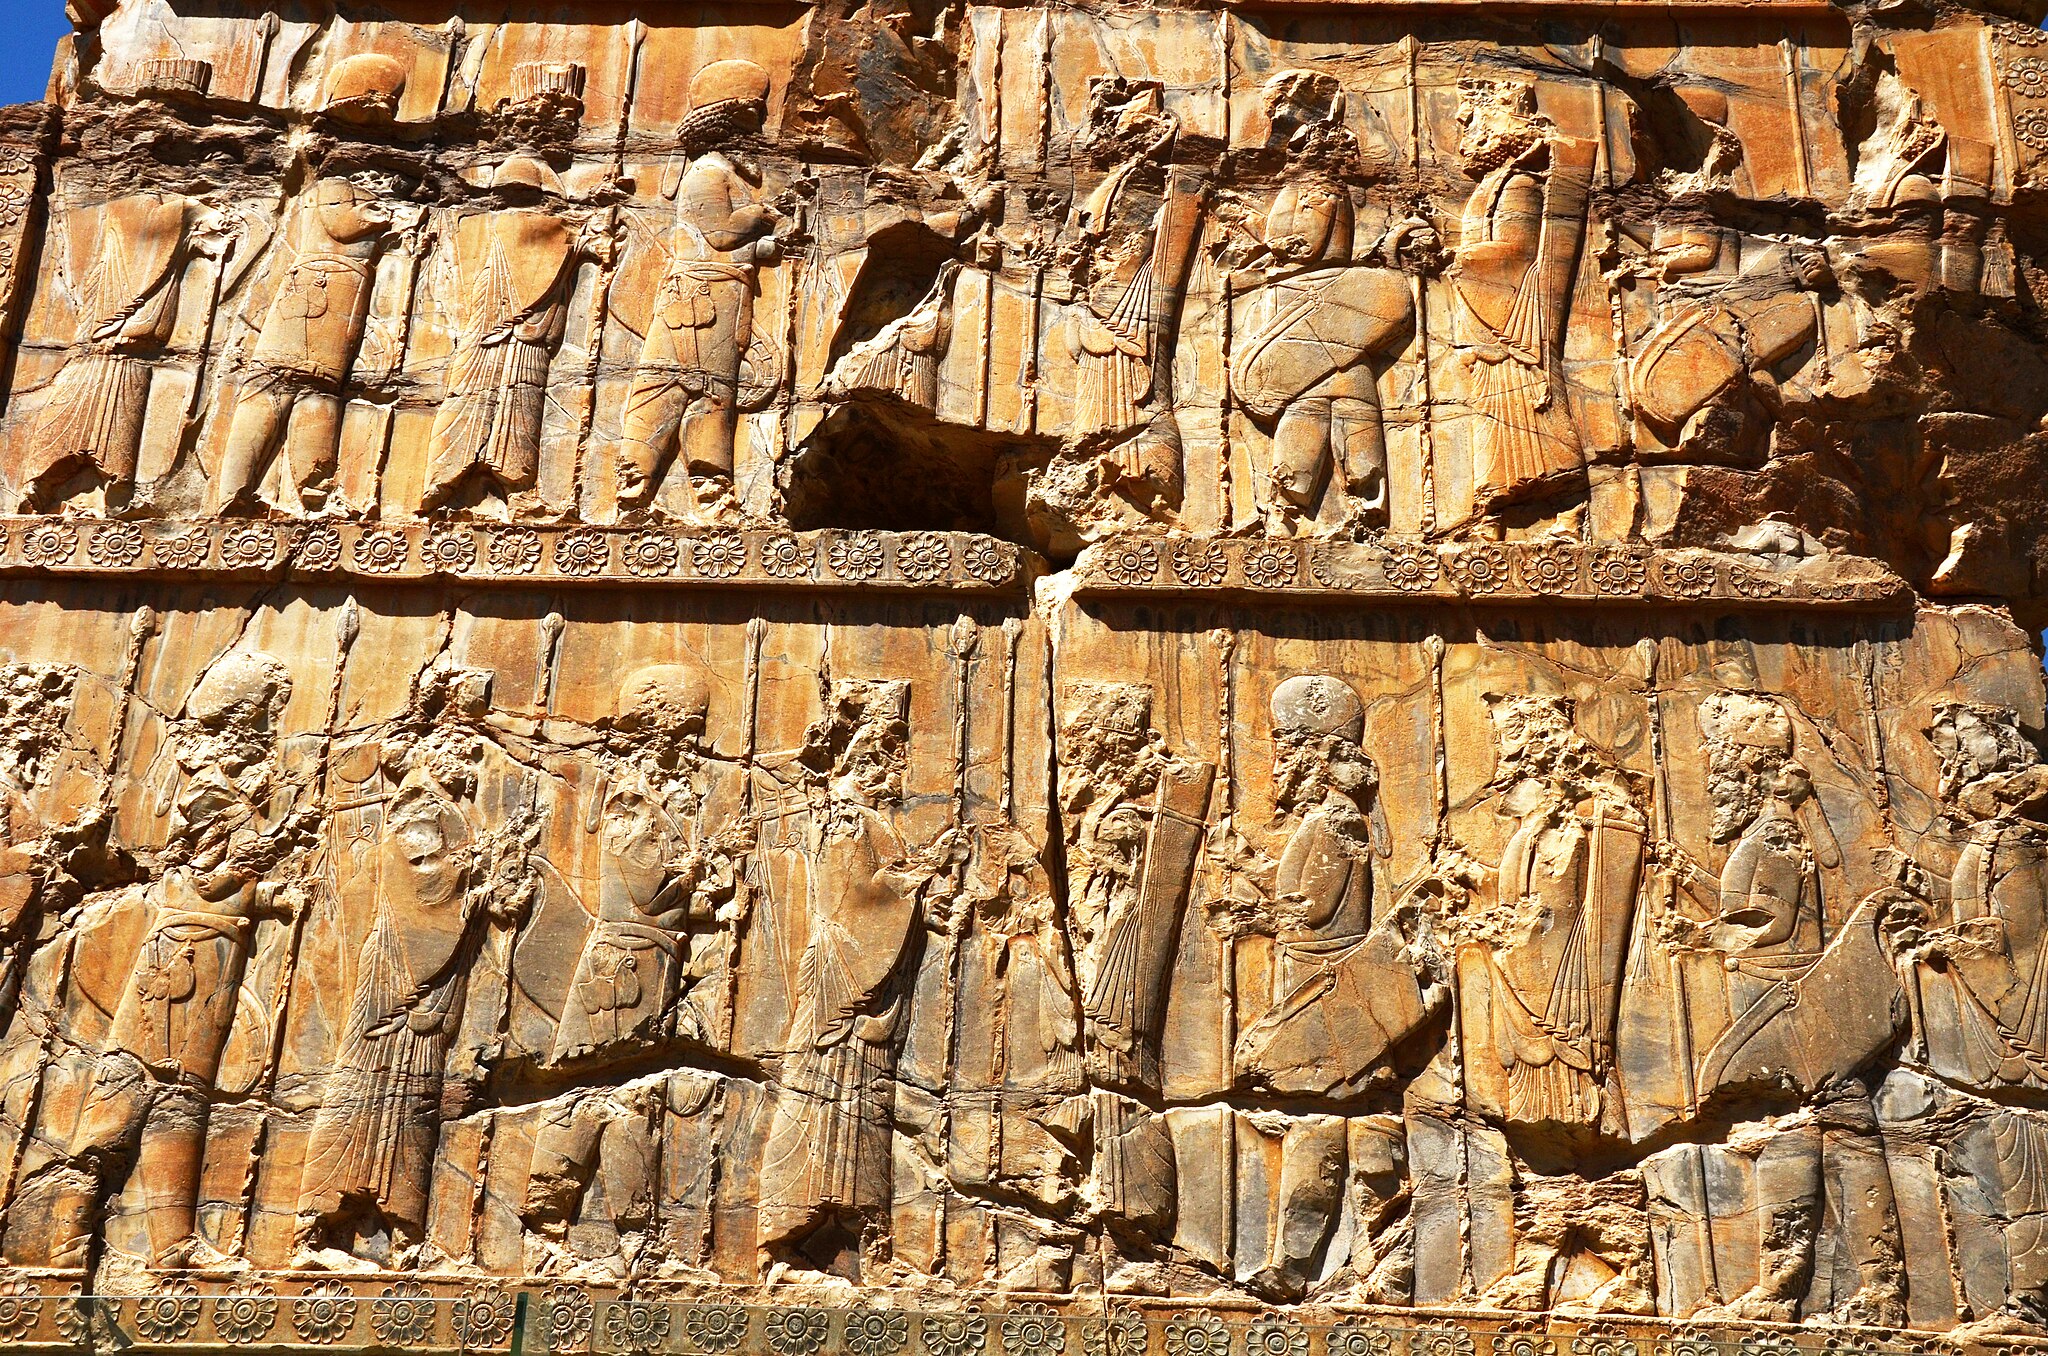
Title: Perspolis - Takhte Jamshid - panoramio (8)
Description: Perspolis - Takhte Jamshid
Date: Taken on 26 April 2012
Categories: Panoramio files uploaded by Panoramio upload bot, Panoramio images reviewed by trusted users, Photos from Panoramio, Files with coordinates missing SDC location of creation, Reliefs of Achaemenid warriors in Persepolis, 2012 in Persepolis, Iran photographs taken on 2012-04-26, Northern portals of Hall of hundred columns, Photos from Panoramio ID 1317158